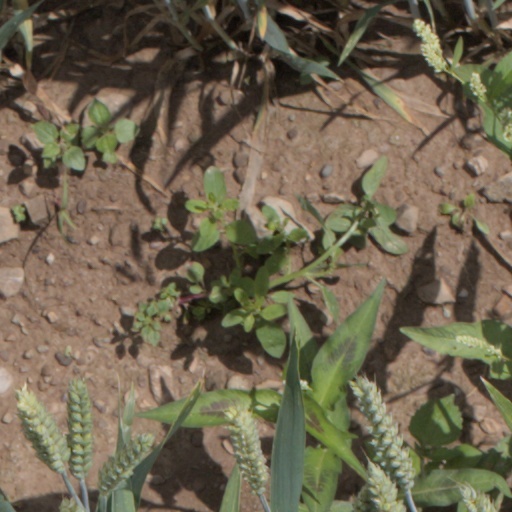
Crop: wheat